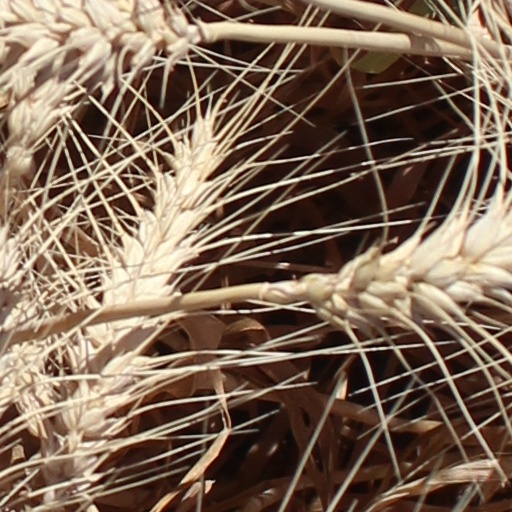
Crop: wheat